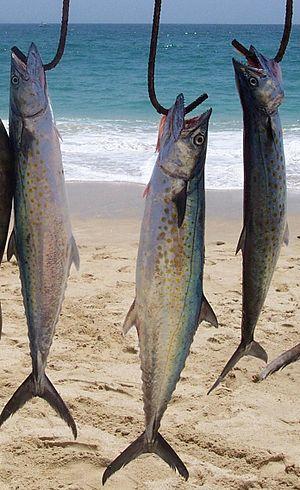
Thazard Sierra
Scomberomorus est un genre de poissons de la famille des Scombridae. La plupart des espèces sont appelées « thazards ».